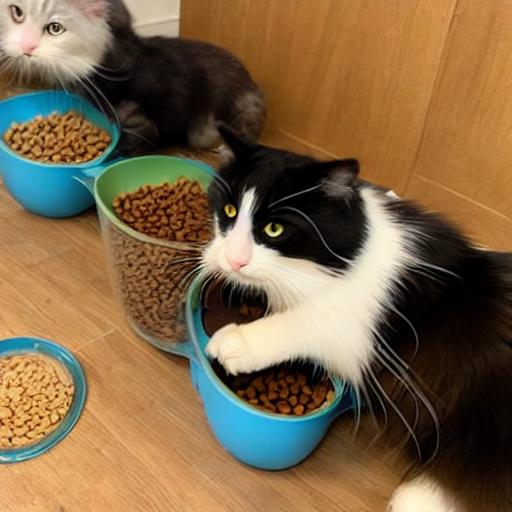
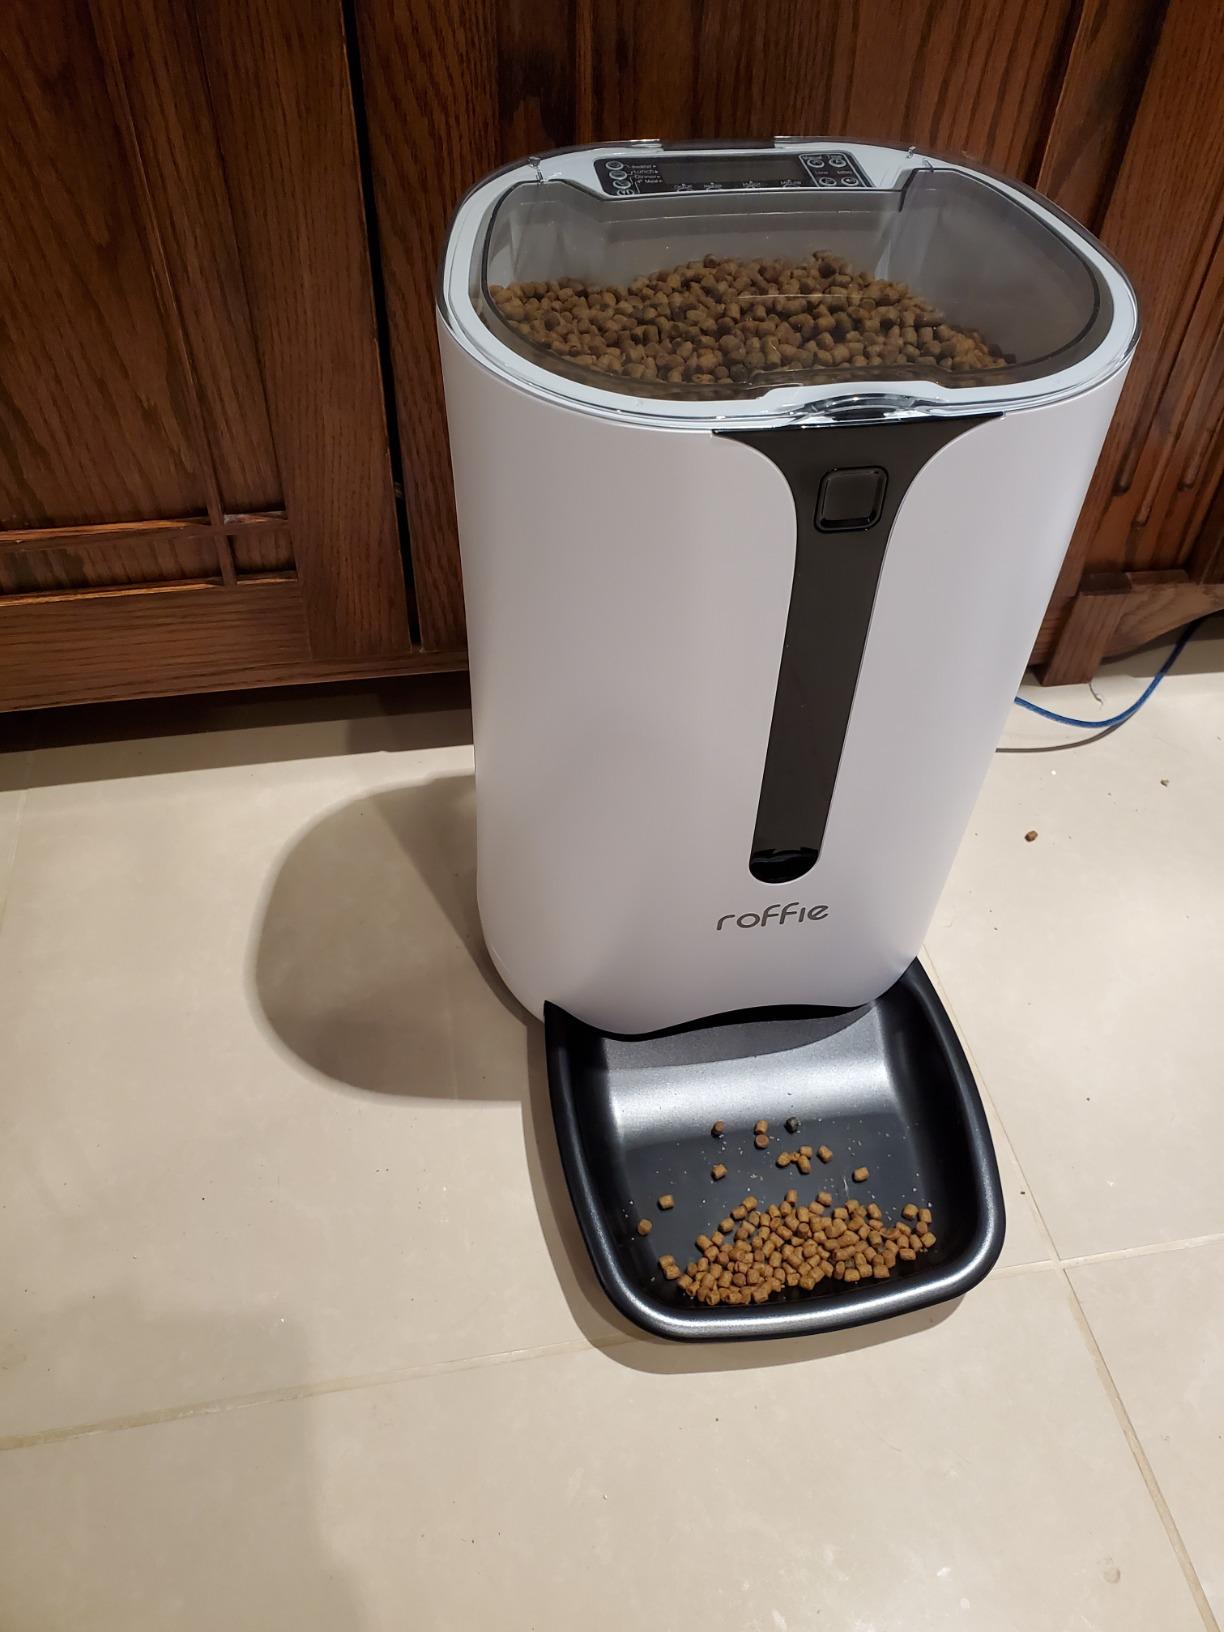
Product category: items_feeder
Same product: no